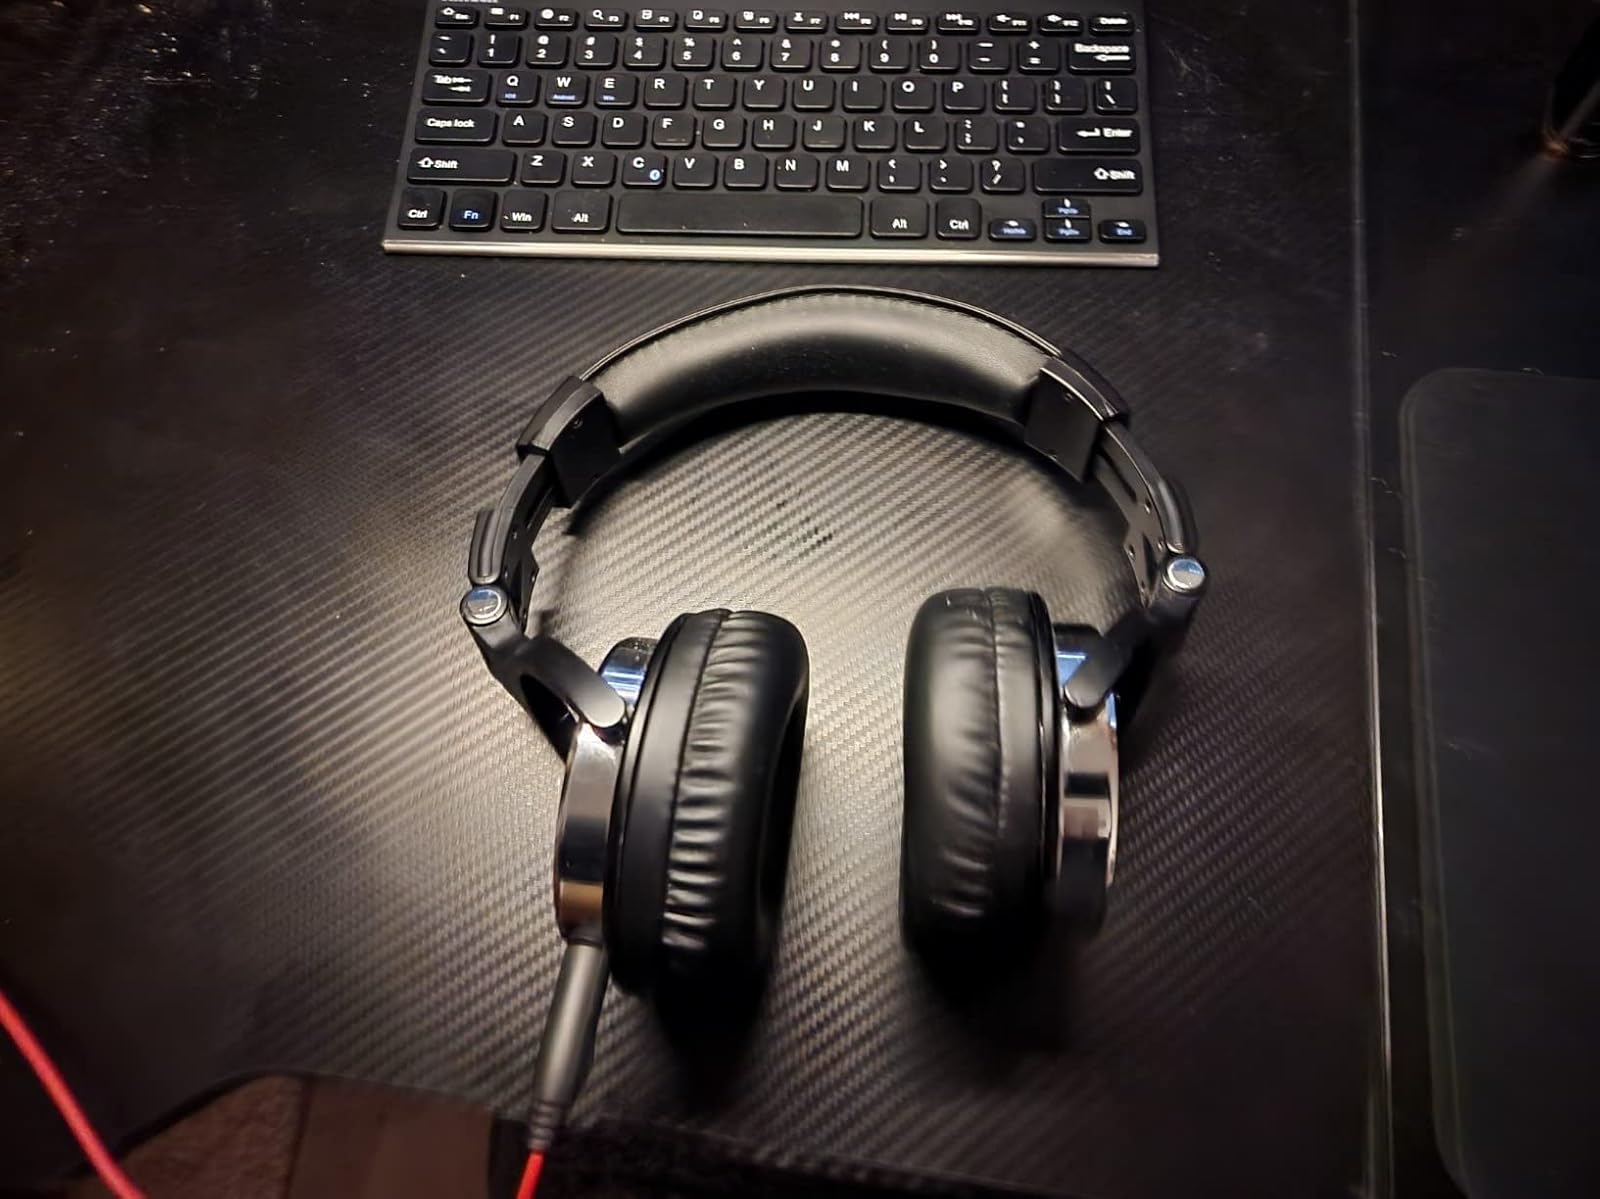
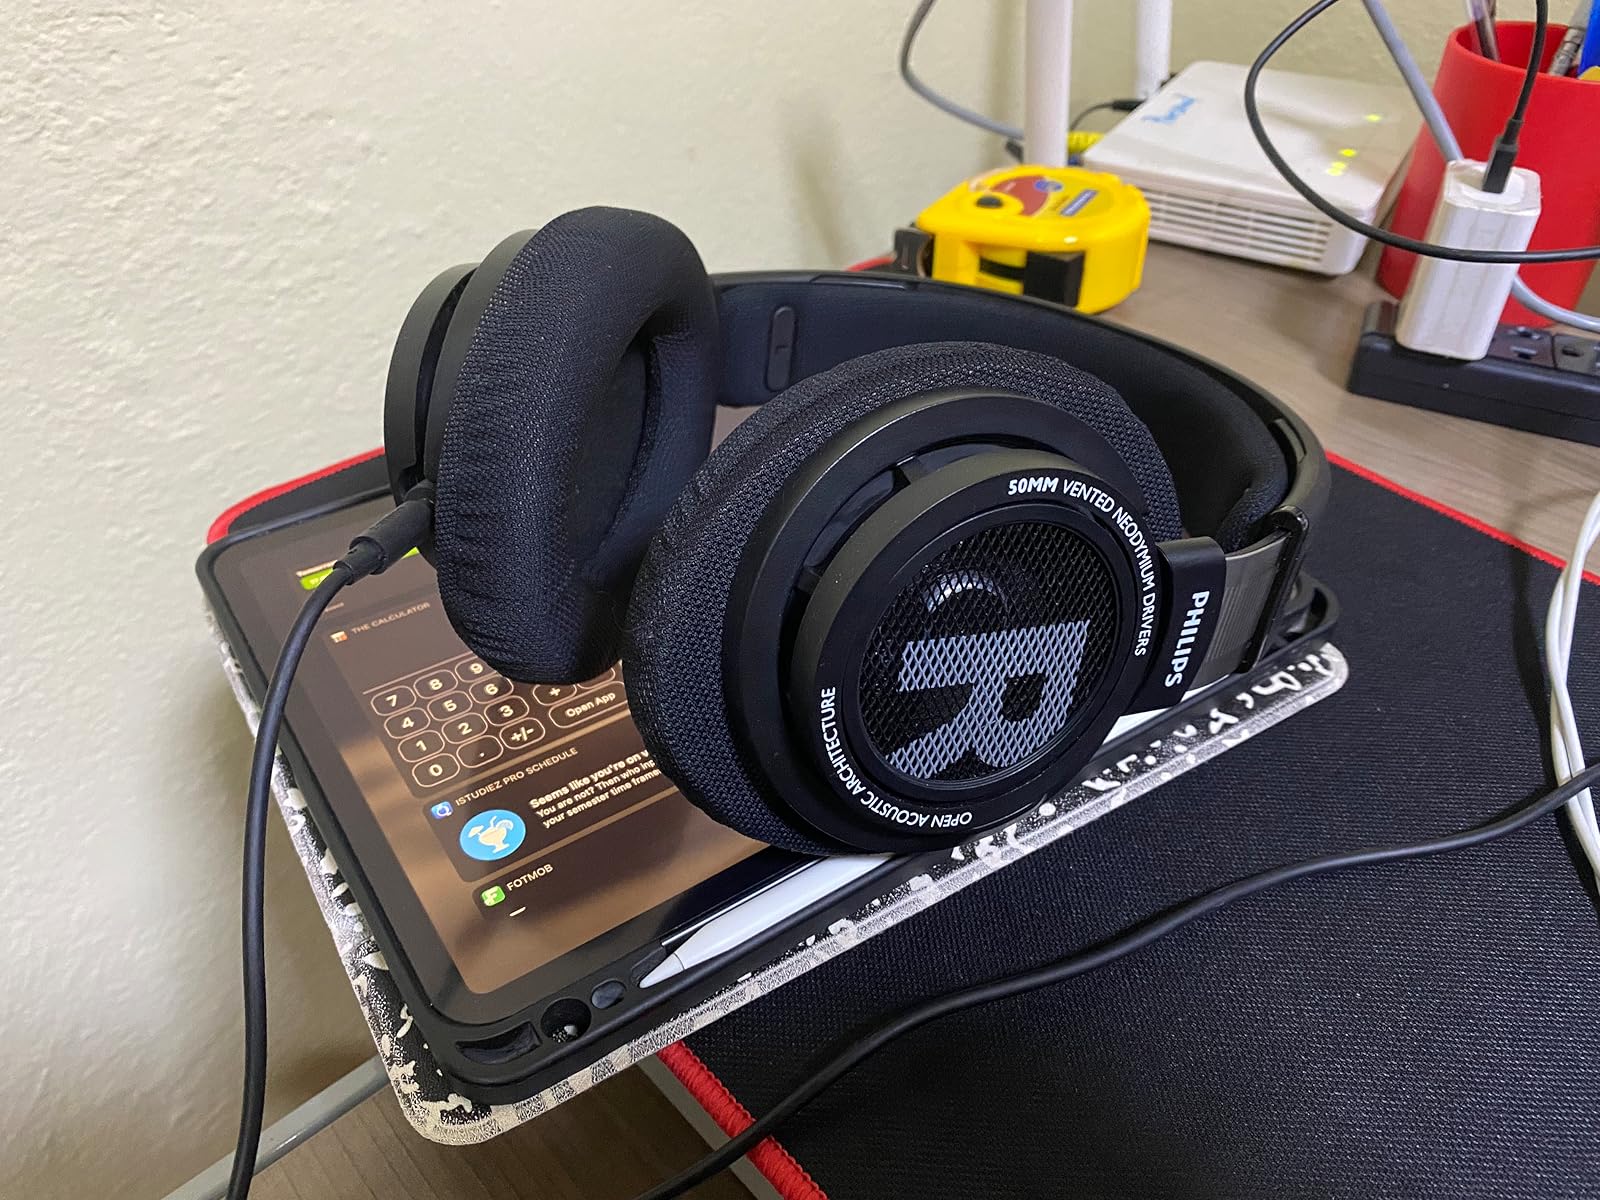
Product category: headphones
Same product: no